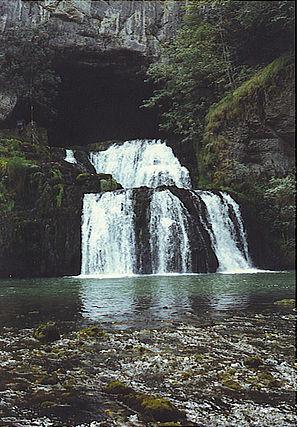
résurgence karstique donnant naissance à la rivière Lison (Doubs)
Cet article recense les timbres de France émis en 2007 par La Poste.